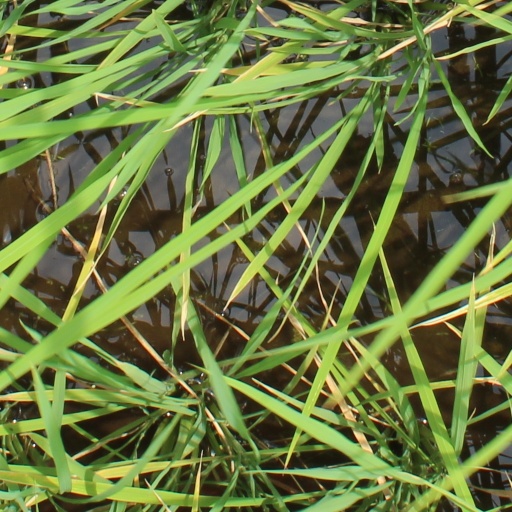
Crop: rice